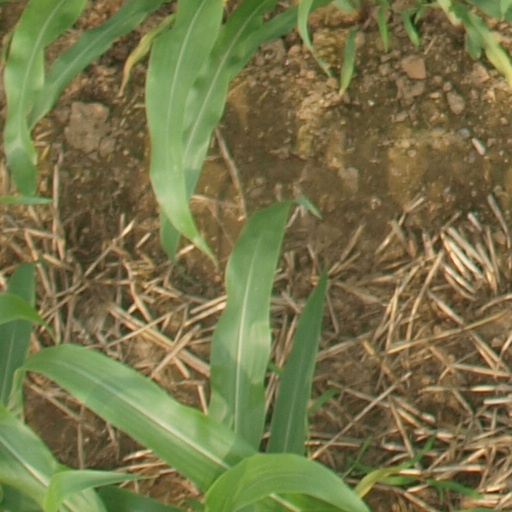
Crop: maize; corn